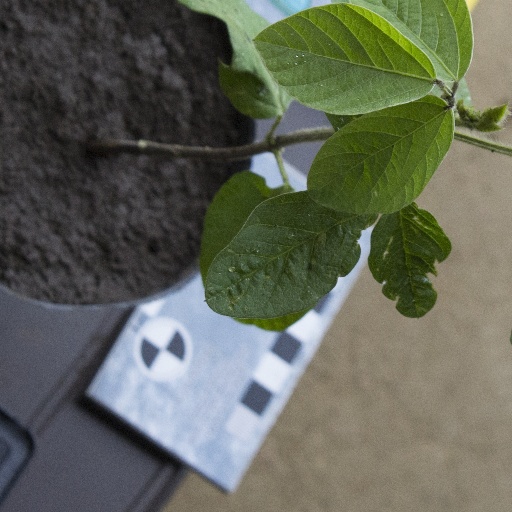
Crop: soybean